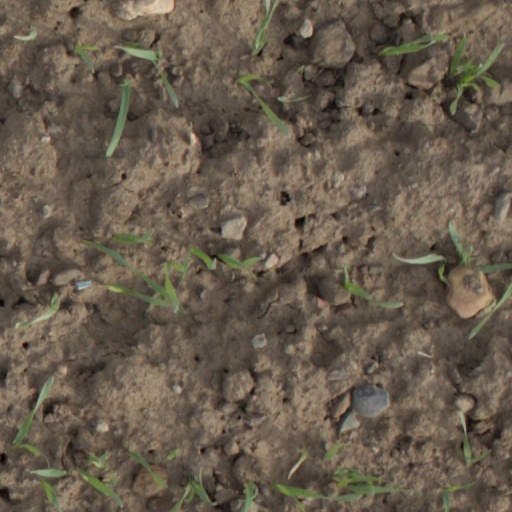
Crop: wheat